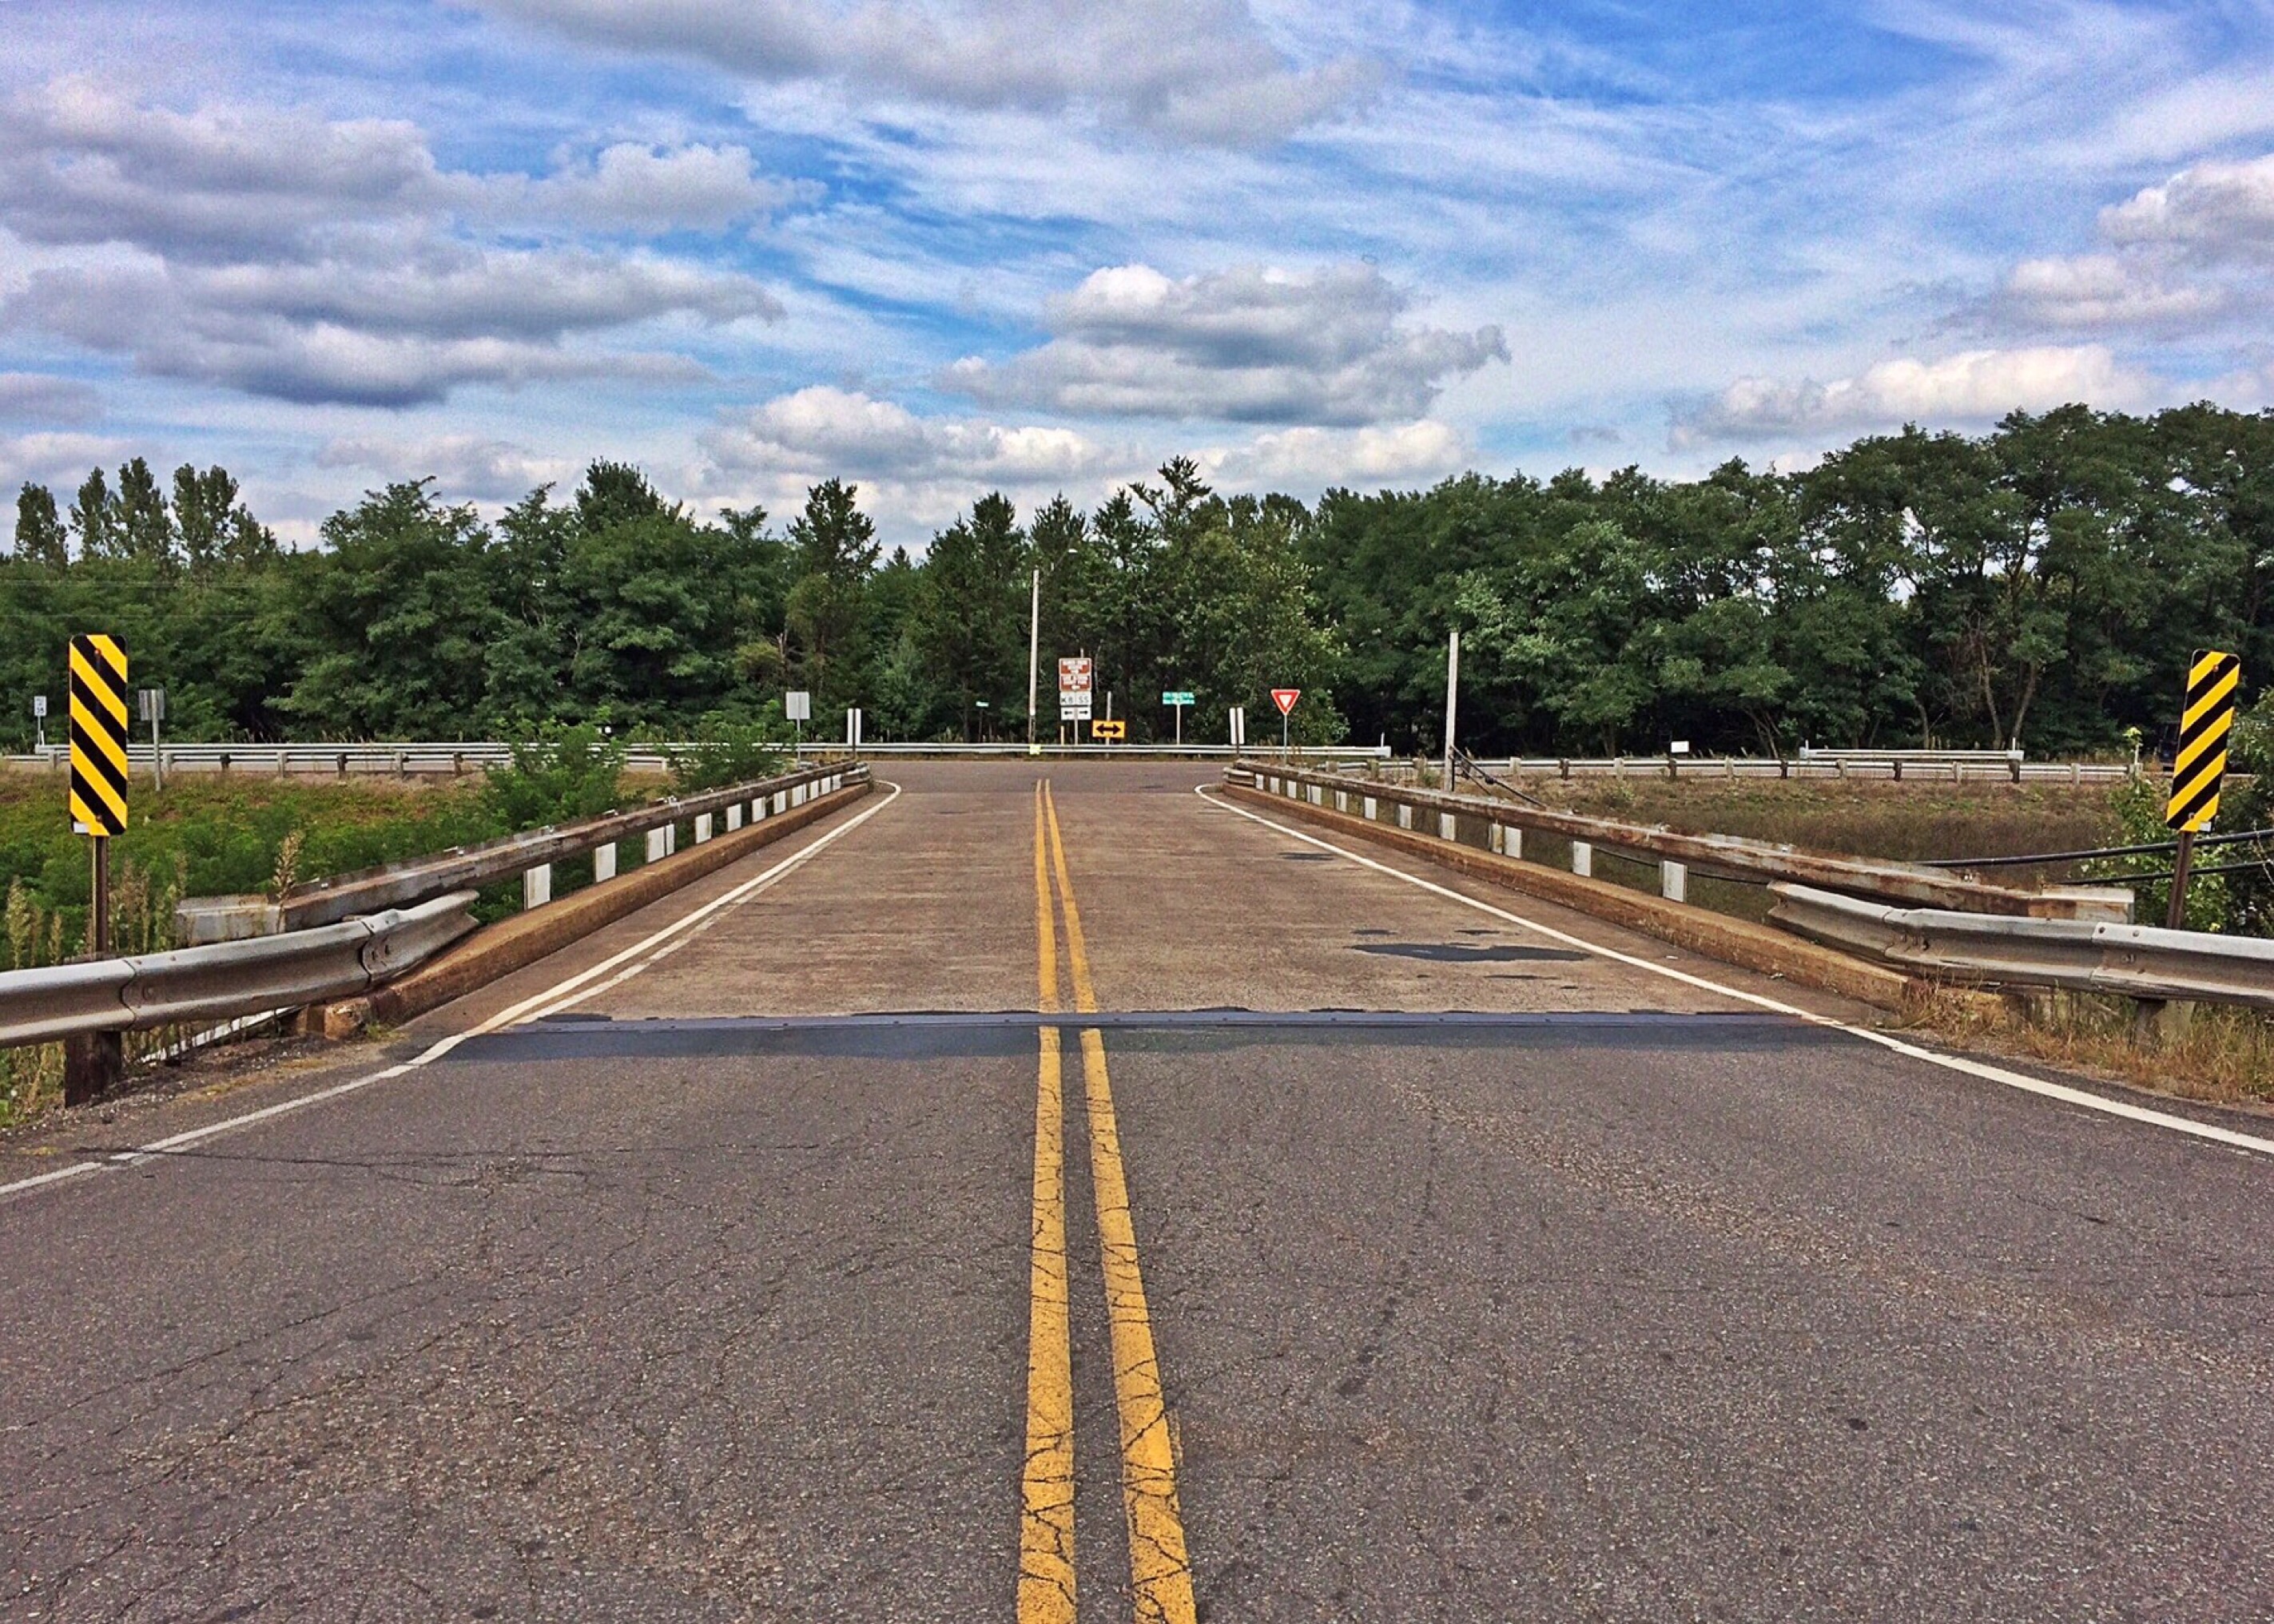
track, road, bridge, street, highway, asphalt, walkway, transportation, transport, lane, infrastructure, race track, road surface, residential area